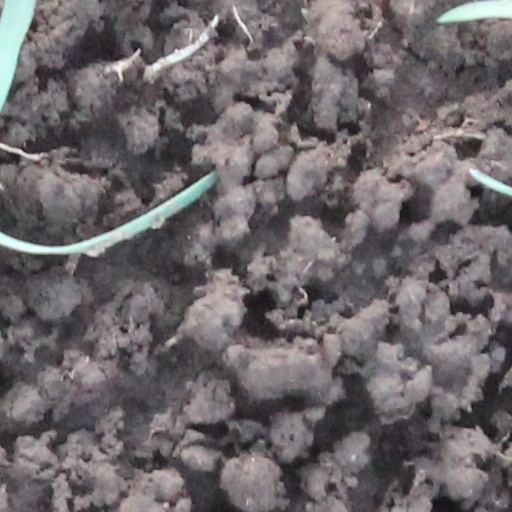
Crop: wheat